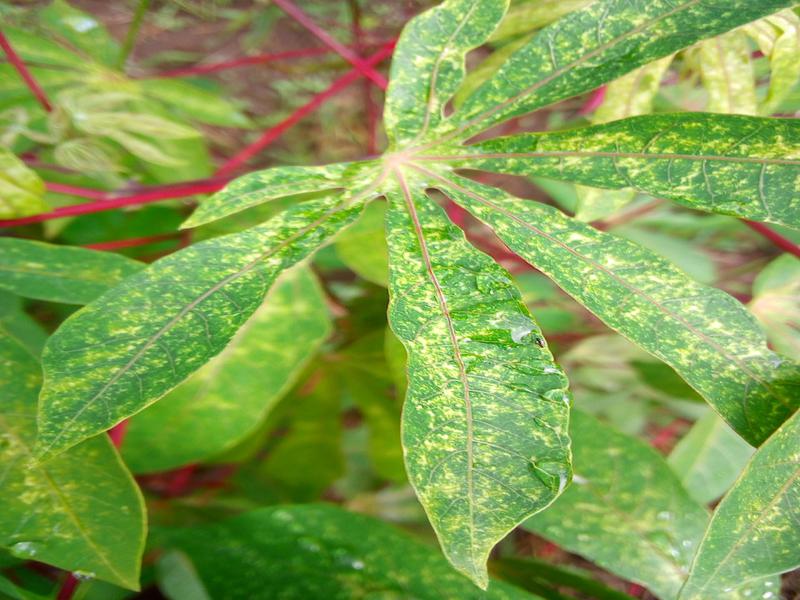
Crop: cassava
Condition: green_mottle